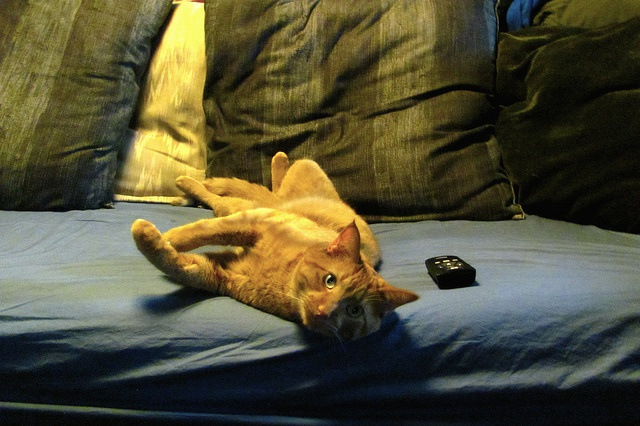
A cat is rolling around on a couch
An orange cat lying on its side on a bed.
A cat laying on a couch with a sheet and a remote on it.
An orange cat on a sofa with a remote
A cat upside on the couch near a remote